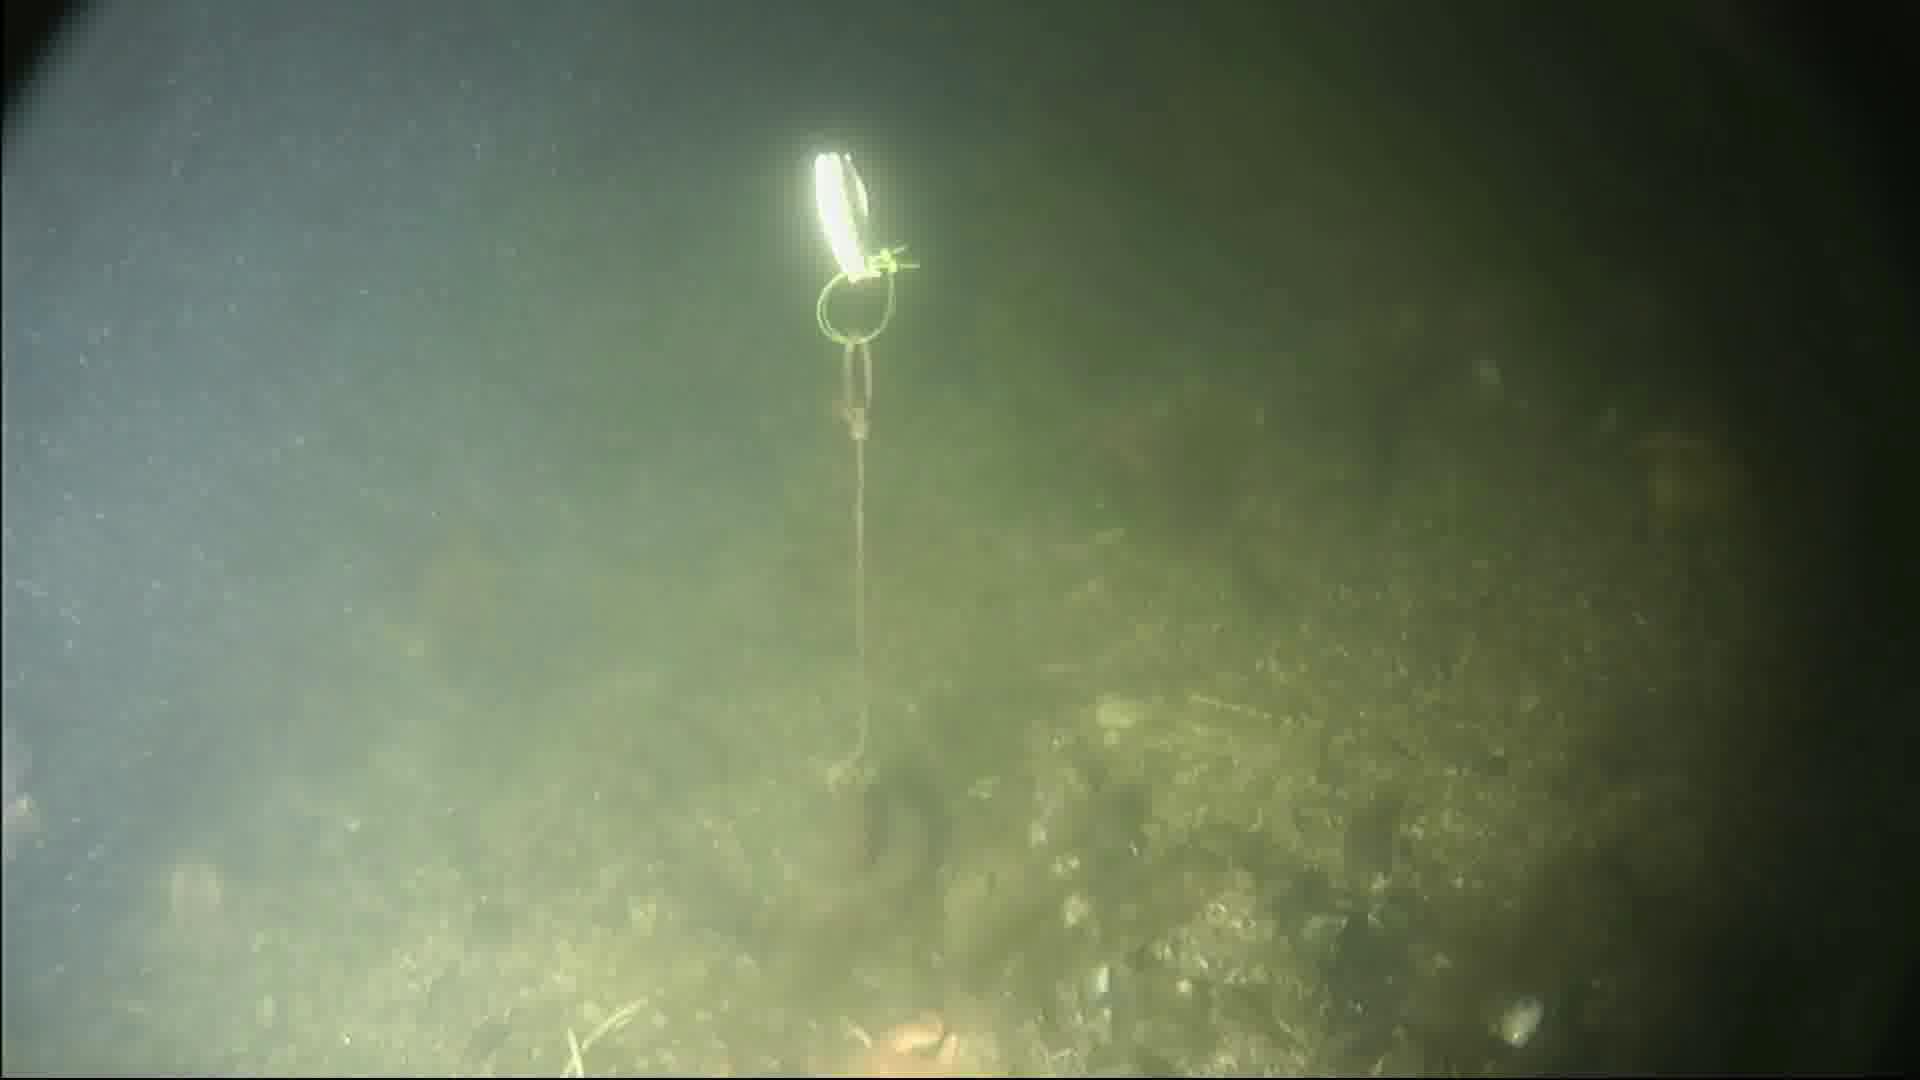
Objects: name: fish
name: crab
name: starfish